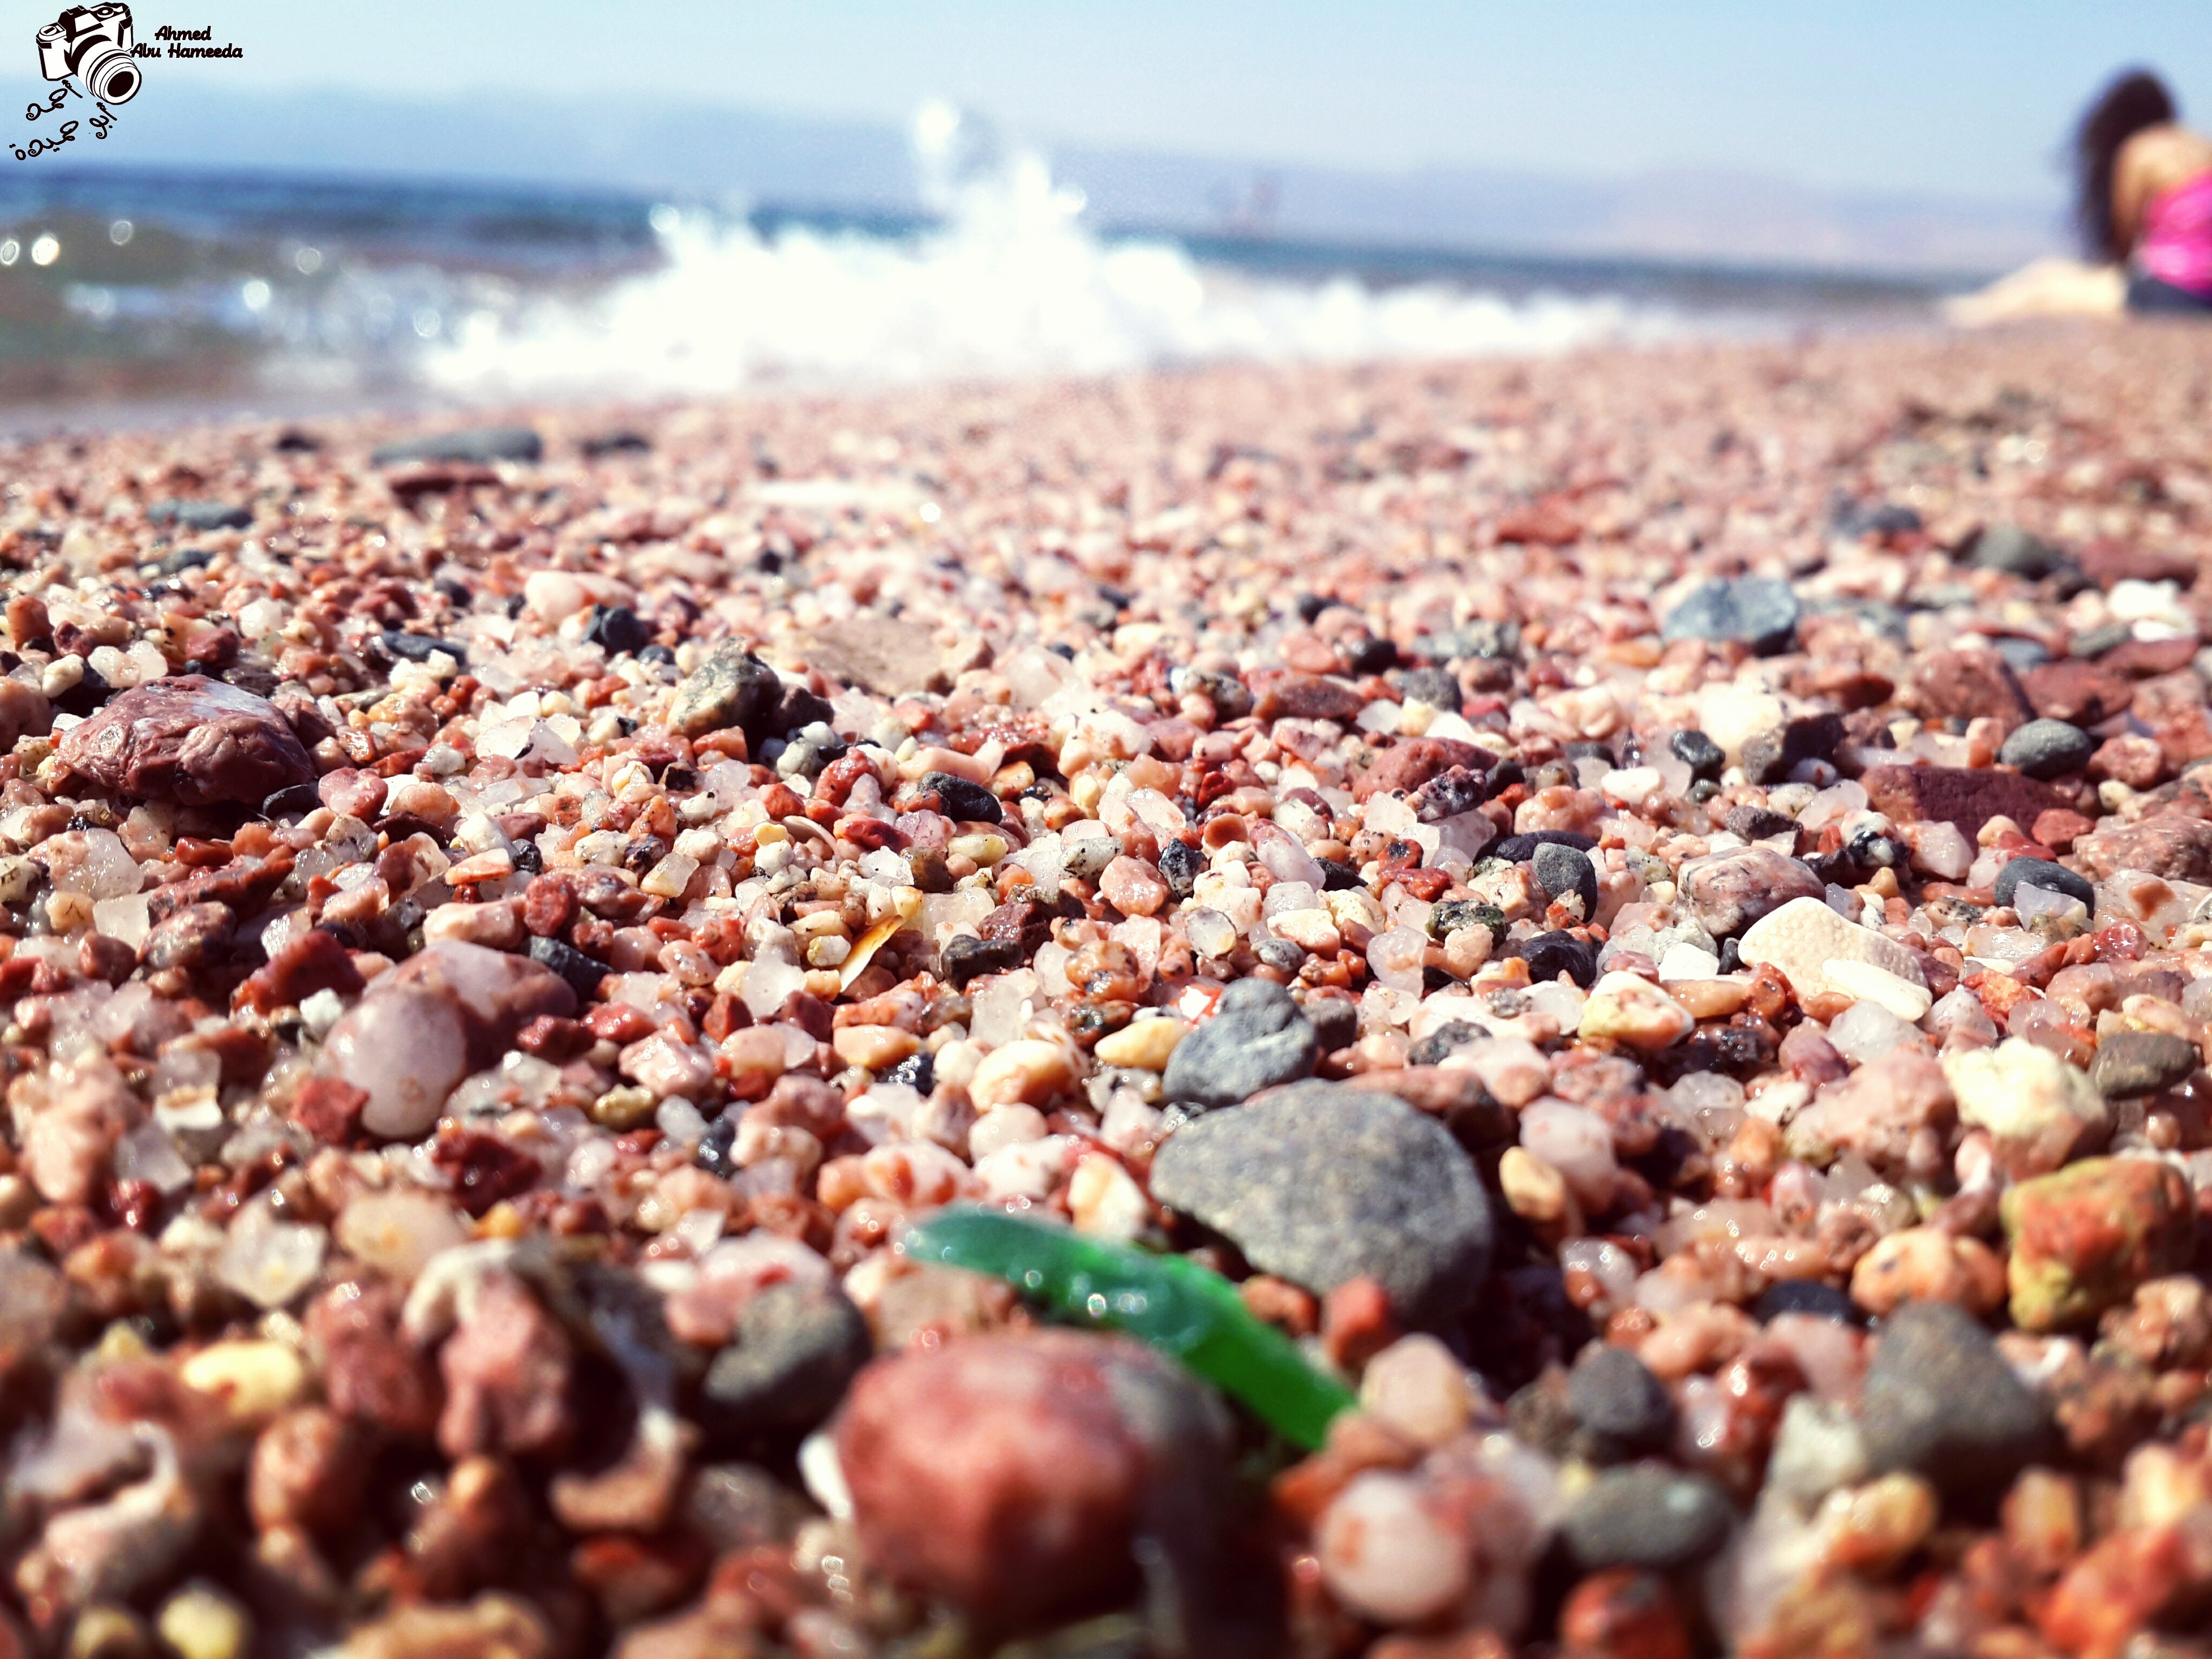
sea, sand, rock, food, pebble, material